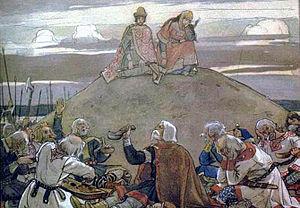
La désignation khaganat de la Rus’ est parfois utilisée par des historiens modernes pour désigner une entité politique supposée avoir existé entre la fin du VIIIᵉ siècle et le début ou le milieu du IXᵉ siècle, période assez mal documentée de l’Europe de l’Est. Ce khaganat aurait constitué une confédération de villes-États fondées par une population appelée « rus’ » et comprenant des éléments baltes, slaves, finnois, turcs, magyars et varègues. Elle aurait précédé la dynastie des Riourikides et la « Russie kiévienne ». Bien que son étendue fasse l’objet de débats, les principaux regroupements auraient été les agglomérations de Holmgard, Aldeigha, Lyubsha, Alaborg, Sarskoye, Gorodichte et Timerevo. Ce fut à cette période et dans cet espace que ce serait développée une « ethnicité » slave orientale distincte, appelée « rus’ », à l’origine des Russes, Biélorusses, Russyns, Ruthènes et autres Ukrainiens d’aujourd’hui ; leurs chefs auraient porté le titre de khagan. Les premières sources datent de 830 et le titre de khagan pour désigner le souverain de Kiev ne se rencontre plus après 922.
La Rusʹ de Kiev ou Rous de Kiev, avec une translittération scientifique, appelée aussi l'État de Kiev, Russie kiévienne, principauté de Kiev ou Ruthénie prémongole, est une principauté slave orientale qui a existé du milieu du IXᵉ au milieu du XIIIᵉ siècle, se désagrégeant en une multitude de principautés avant de disparaître formellement du fait de l'invasion mongole, qui commença en 1223 et entraîna la disparition de la principauté en 1240. La Rusʹ est la plus ancienne entité politique commune à l'histoire des trois États slaves orientaux modernes : Biélorussie, Russie et Ukraine.